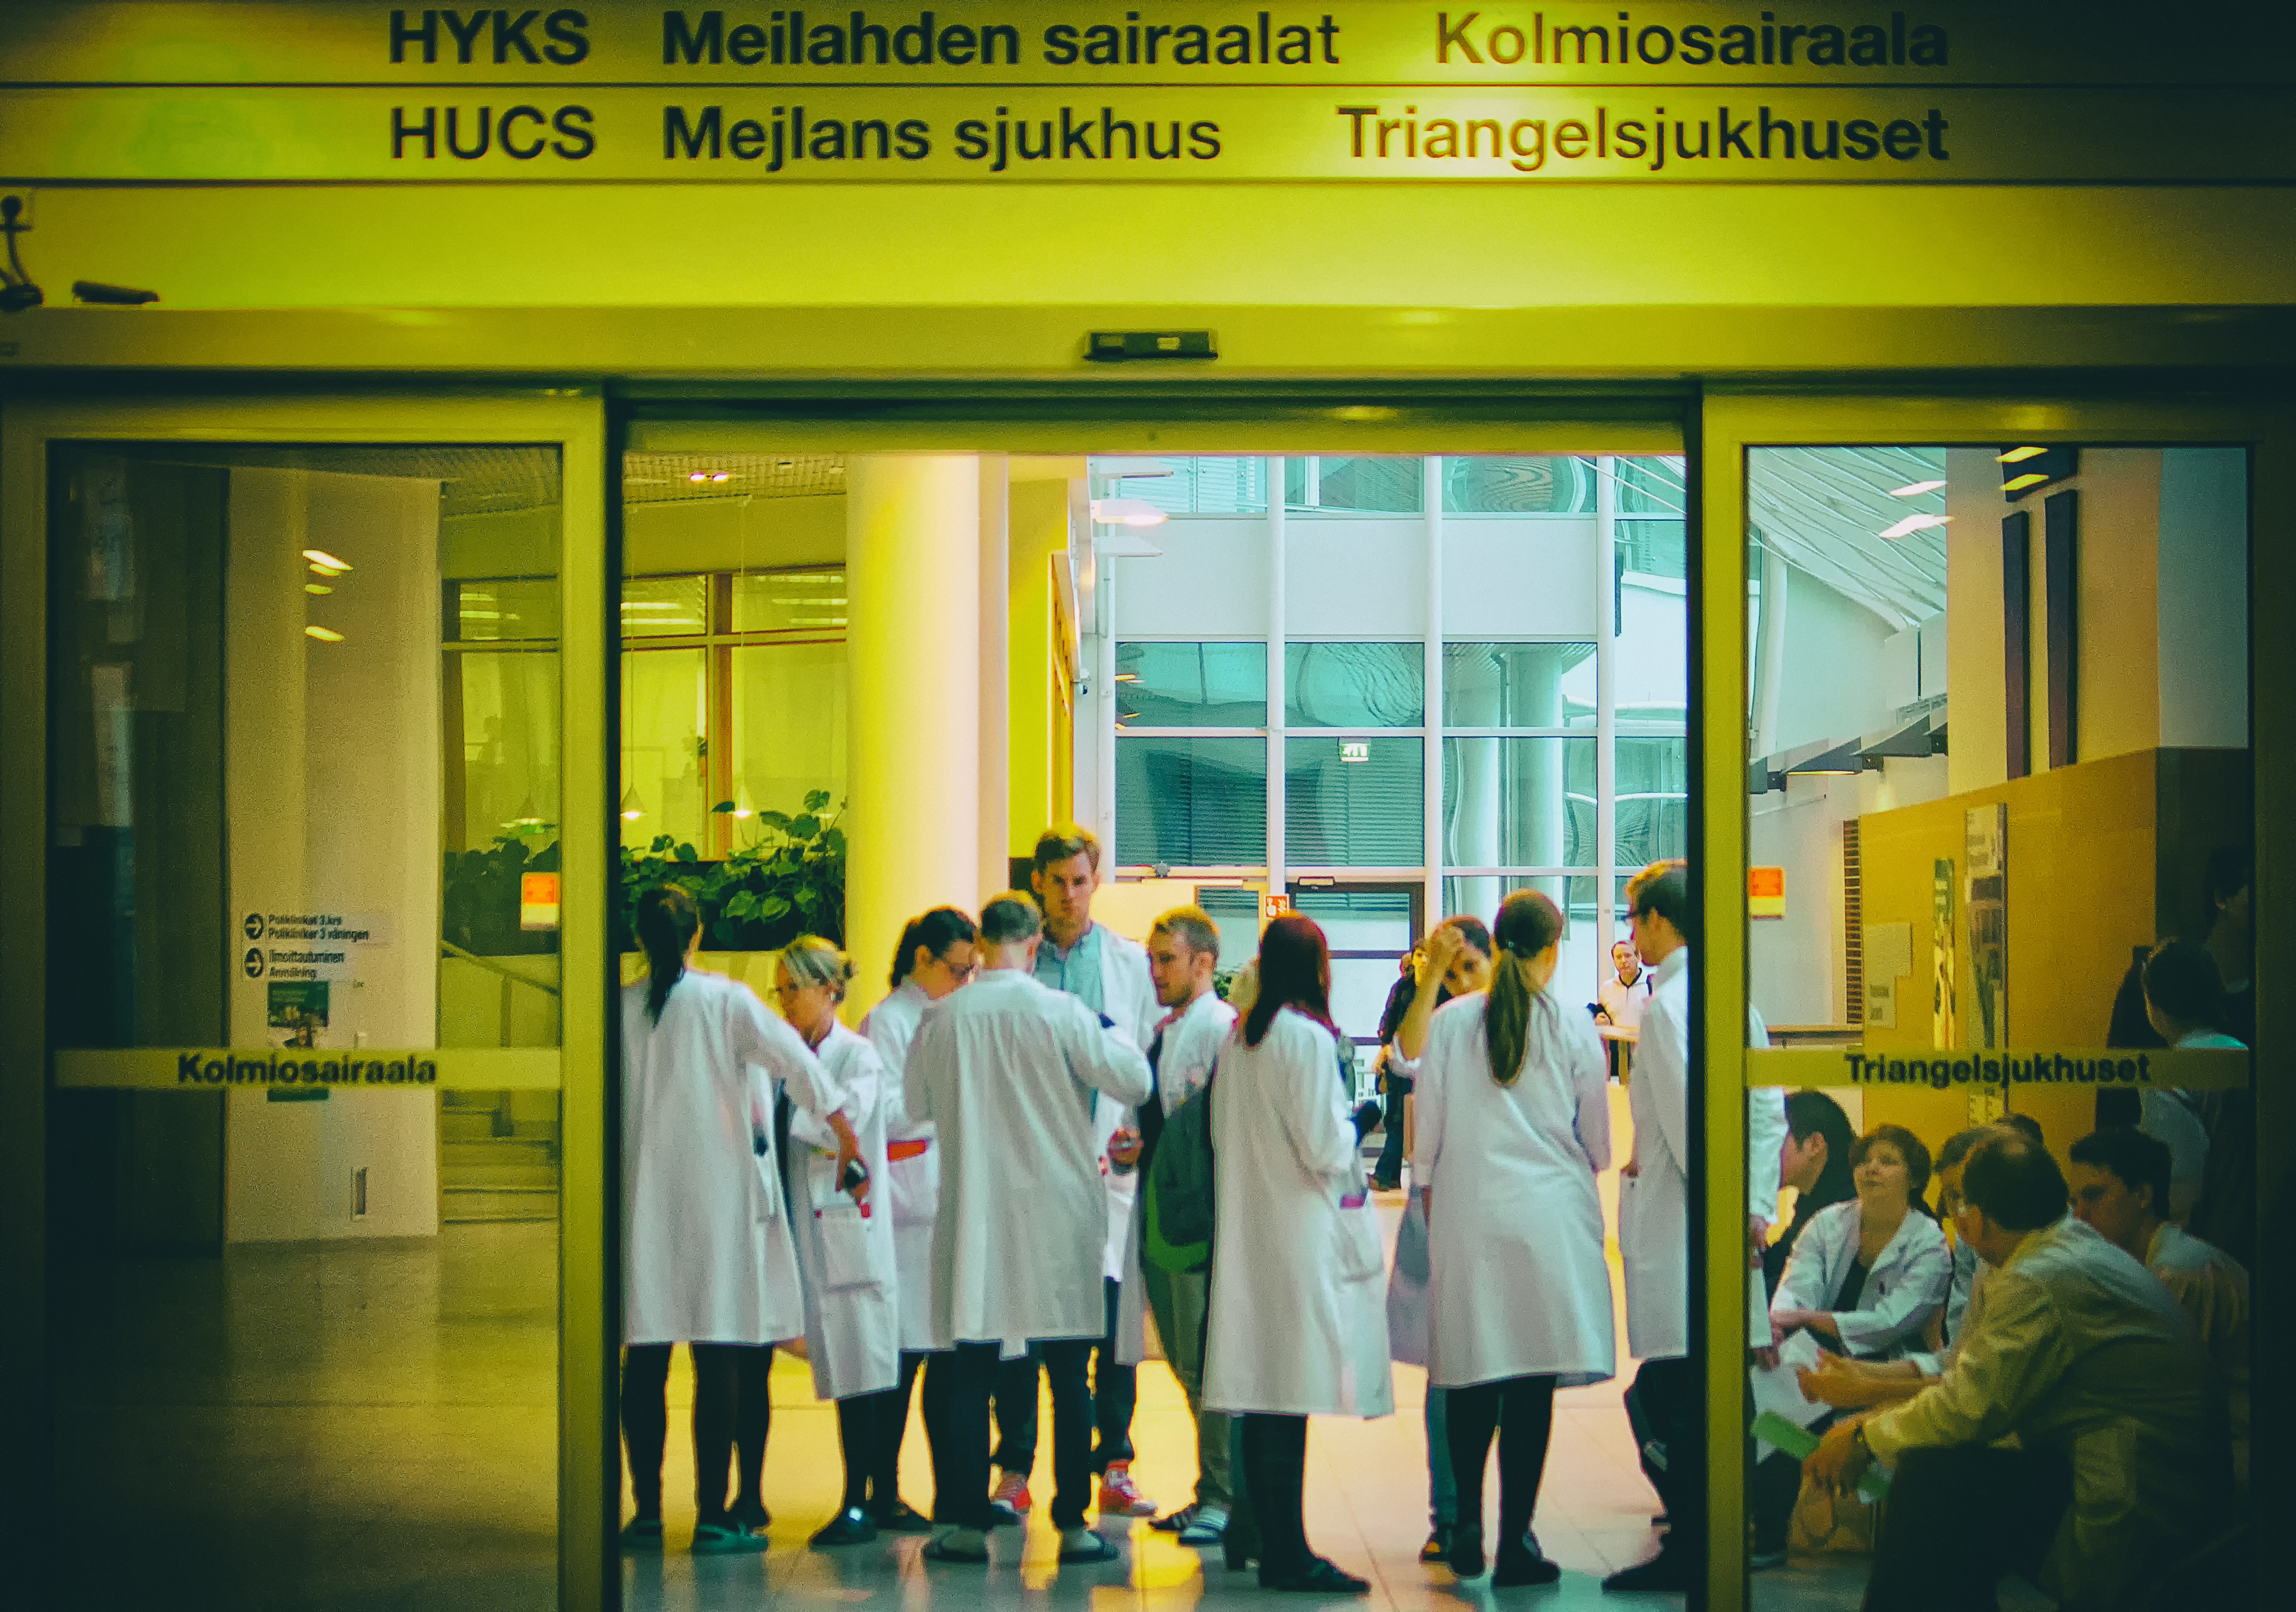
color, yellow, medicine, interior design, snapshot, hospital, finland, helsinki, meilahti, sairaala, meilahden, bachelors, hyks, kolmiosairaala